Closing Time (album)

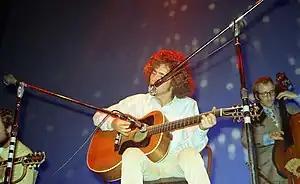
Tim Buckley covered "Martha" the same year it was released

William Ruhlmann, in a retrospective AllMusic review, holds the album in high regard, describing Waits' "lovelorn lyrics" as being "sentimental without being penetrating", while also noting Waits' "gift for gently rolling pop melodies" and "self-conscious melancholy", the latter of which "can be surprisingly moving". In 2000, "Closing Time" was voted number 880 in Colin Larkin's "All Time Top 1000 Albums".